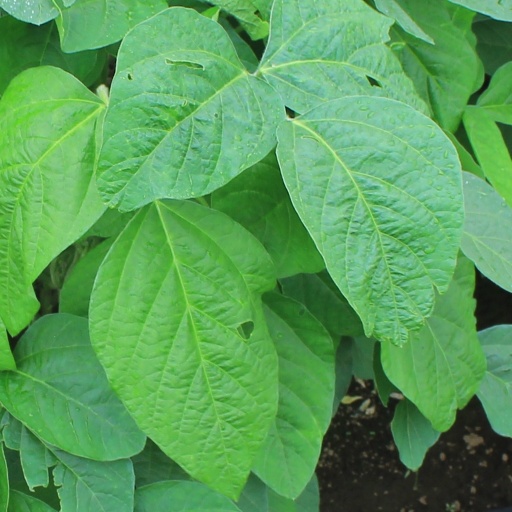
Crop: soybean